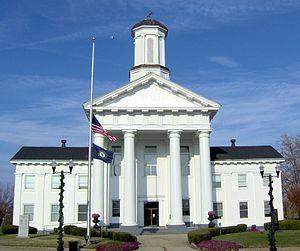
La ville de Richmond est le siège du comté de Madison, dans l’État du Kentucky, aux États-Unis. Sa population s’élevait à 31 364 habitants lors du recensement de 2010, estimée à 35 894 habitants en 2018.